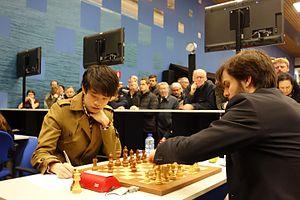
Lu Shanglei est un joueur d'échecs chinois né le 10 juillet 1995.